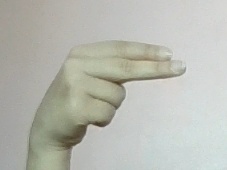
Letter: ain